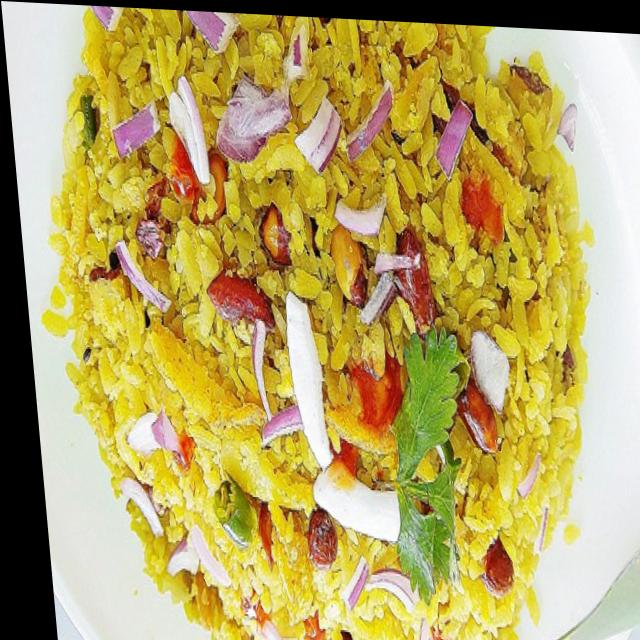
Dish: poha